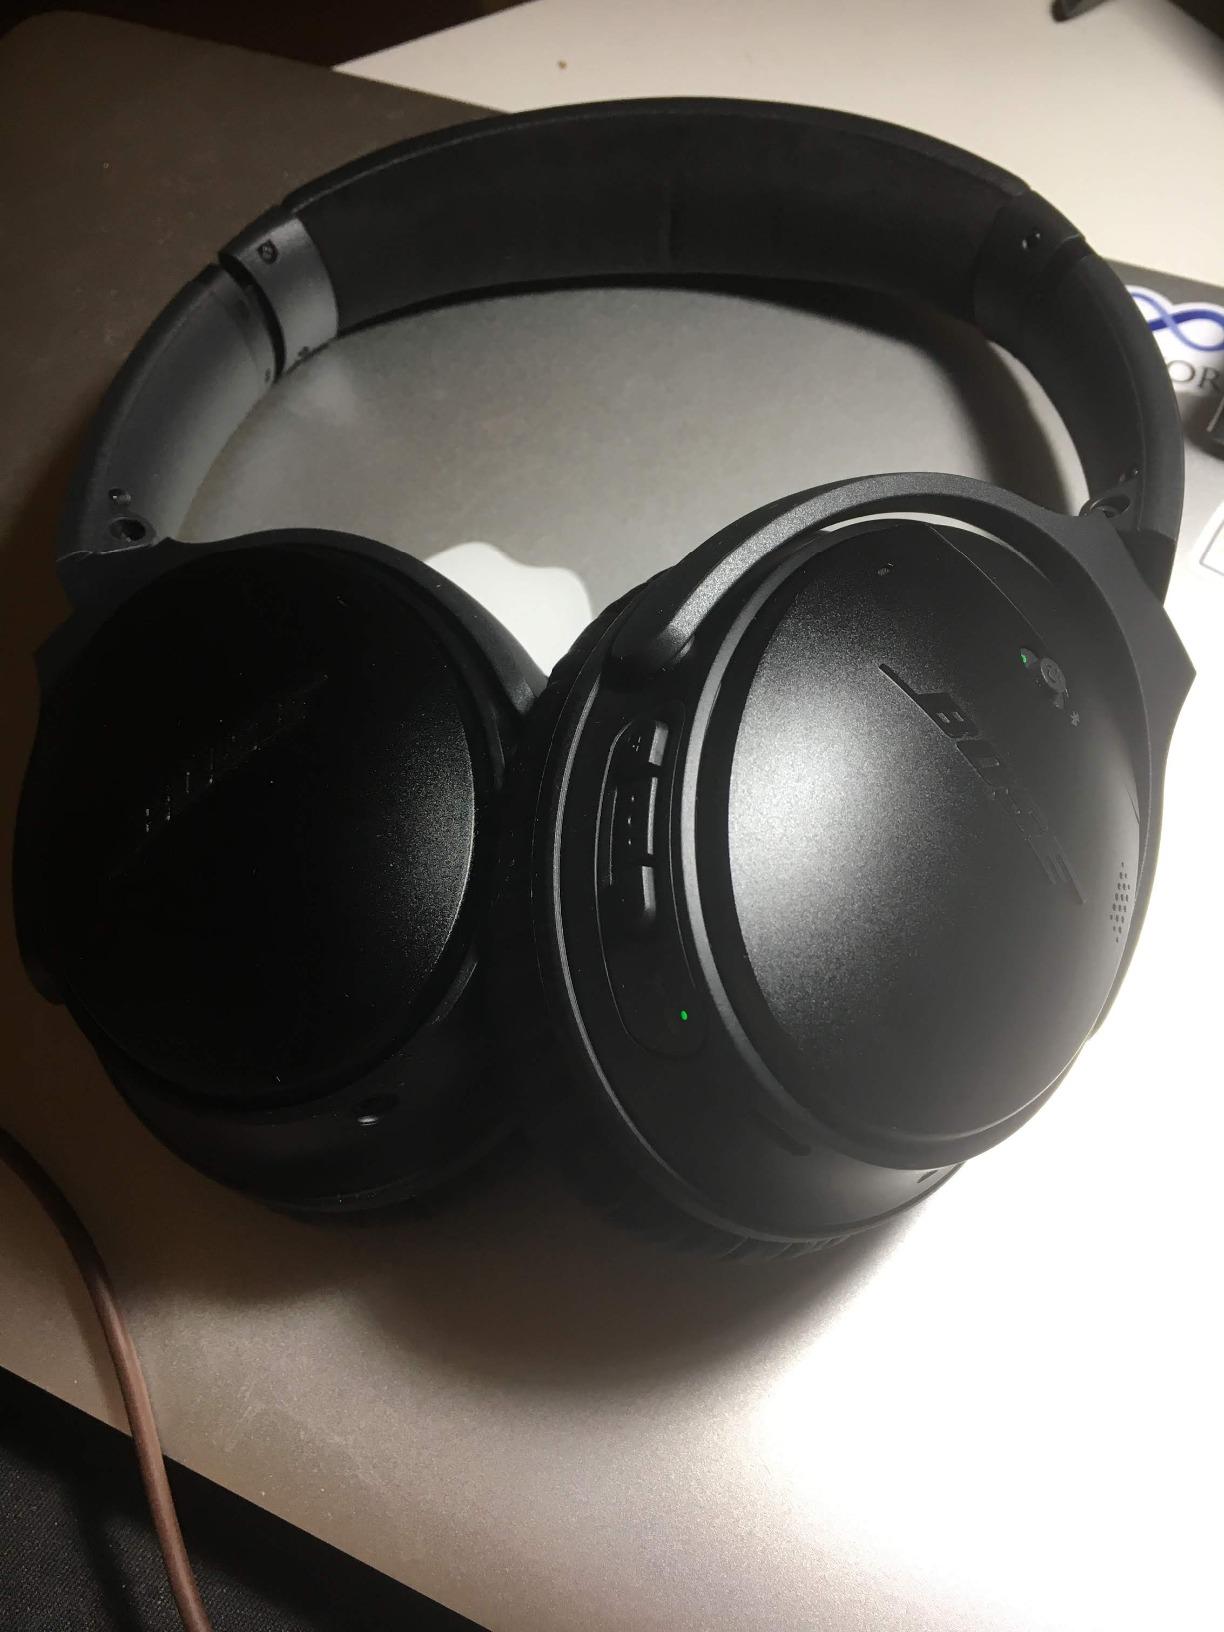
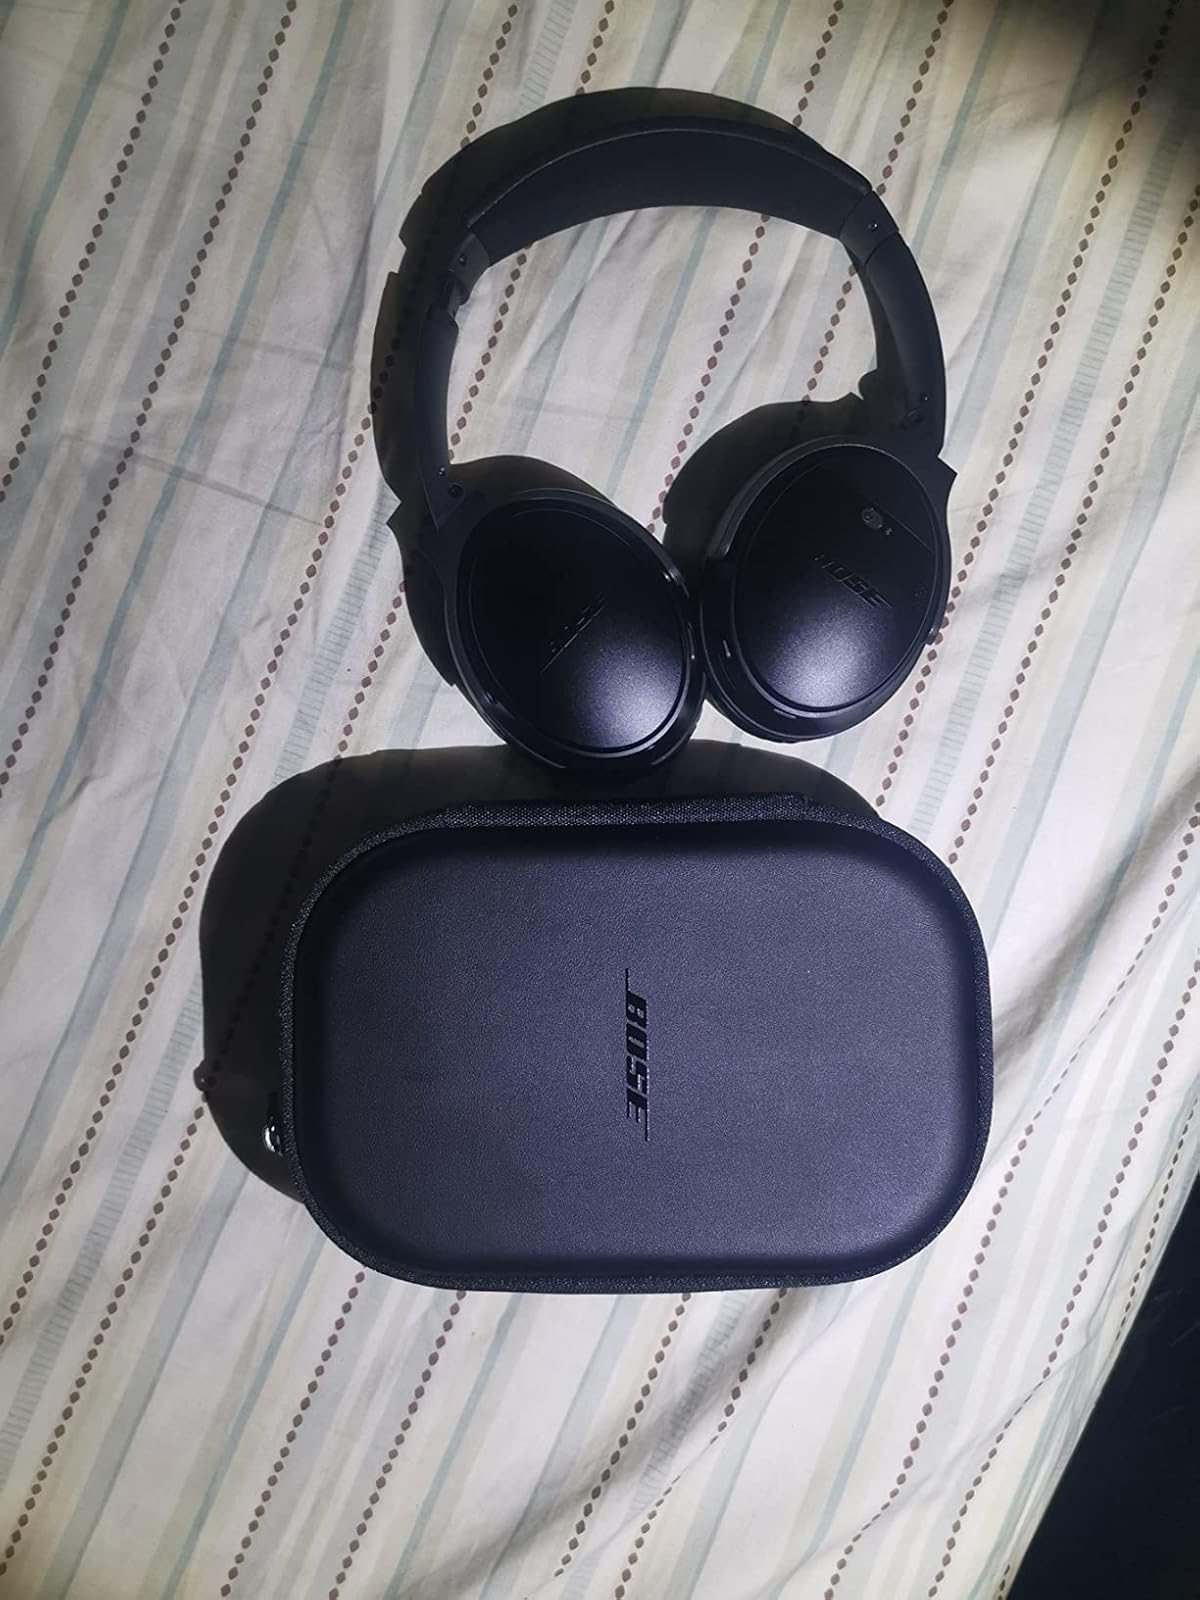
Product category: headphones
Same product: yes